Dùn Anlaimh

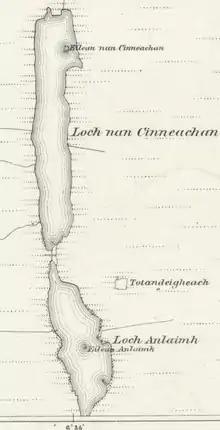
Loch nan Cinneachan and Loch Anlaimh on an 1881 Ordnance Survey map. On this map, Dùn Anlaimh appears as ""Eilean nan Cinneachan"".

Dùn Anlaimh, also known as Dùn Amhlaidh, and Eilean nan Cinneachan, is a crannog (an artificial island), located within Loch nan Cinneachan on the Inner Hebridean island of Coll. Upon the crannog there are the remains of walls and several buildings. These remains are not unlike those of other fortified islands found throughout the Outer Hebrides, and it is likely that Dùn Anlaimh dates from the late Middle Ages. According to local tradition on Coll, the fort was once the home of a Norse chieftain who was defeated in battle somewhere nearby. The early 20th century antiquary Erskine Beveridge considered it as one of the four most interesting fortifications, on Coll (along with Dùn an Achaidh, Dùn Dubh, and Dùn Morbhaidh). The site of Dùn Anlaimh is located at . The RCAHMS classifies the site as a 'crannog' and an 'island dwelling'.